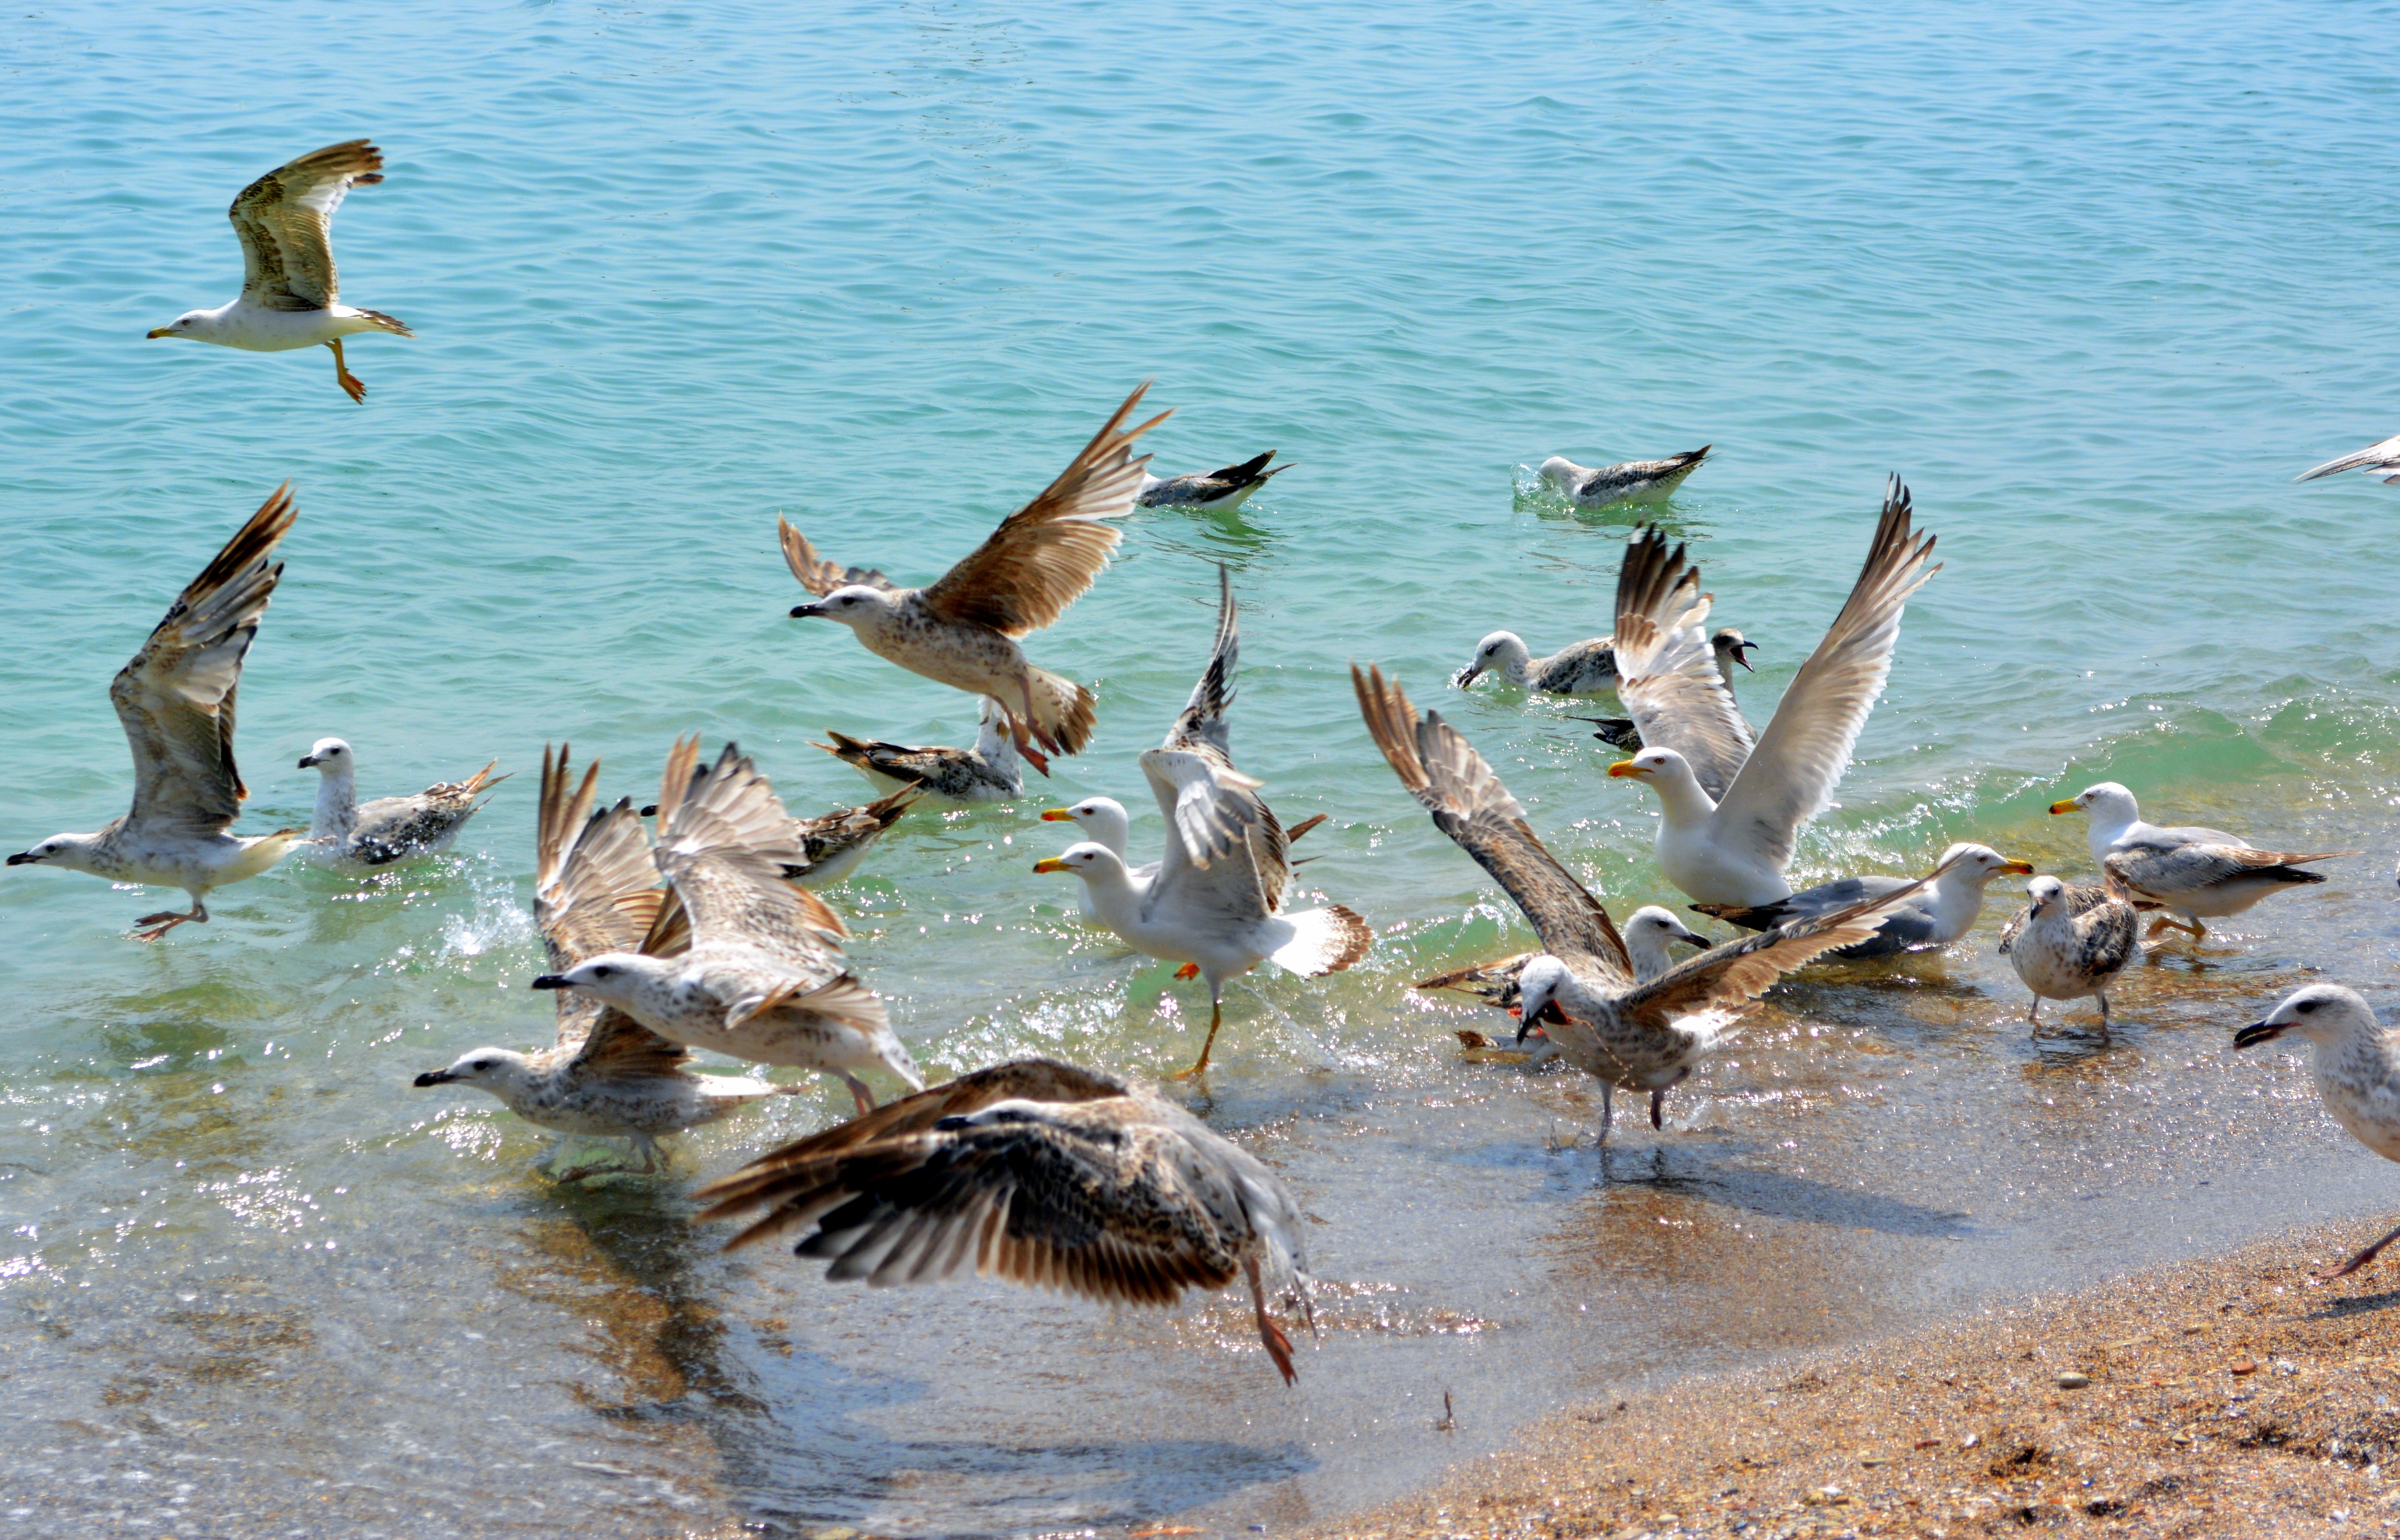
sea, water, bird, pelican, seabird, seagull, wildlife, flight, fauna, birds, great, vertebrate, water bird, shorebird, stol, animal migration